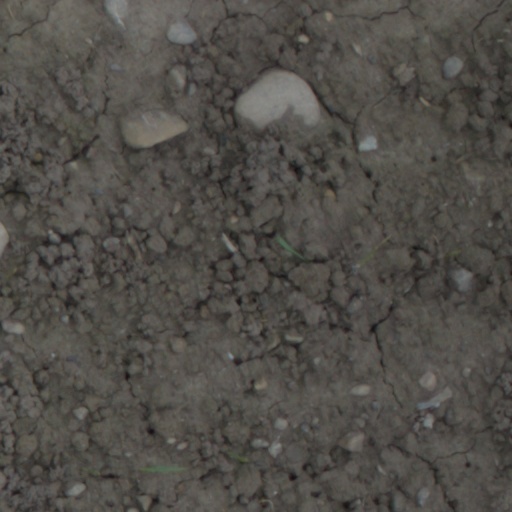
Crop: wheat